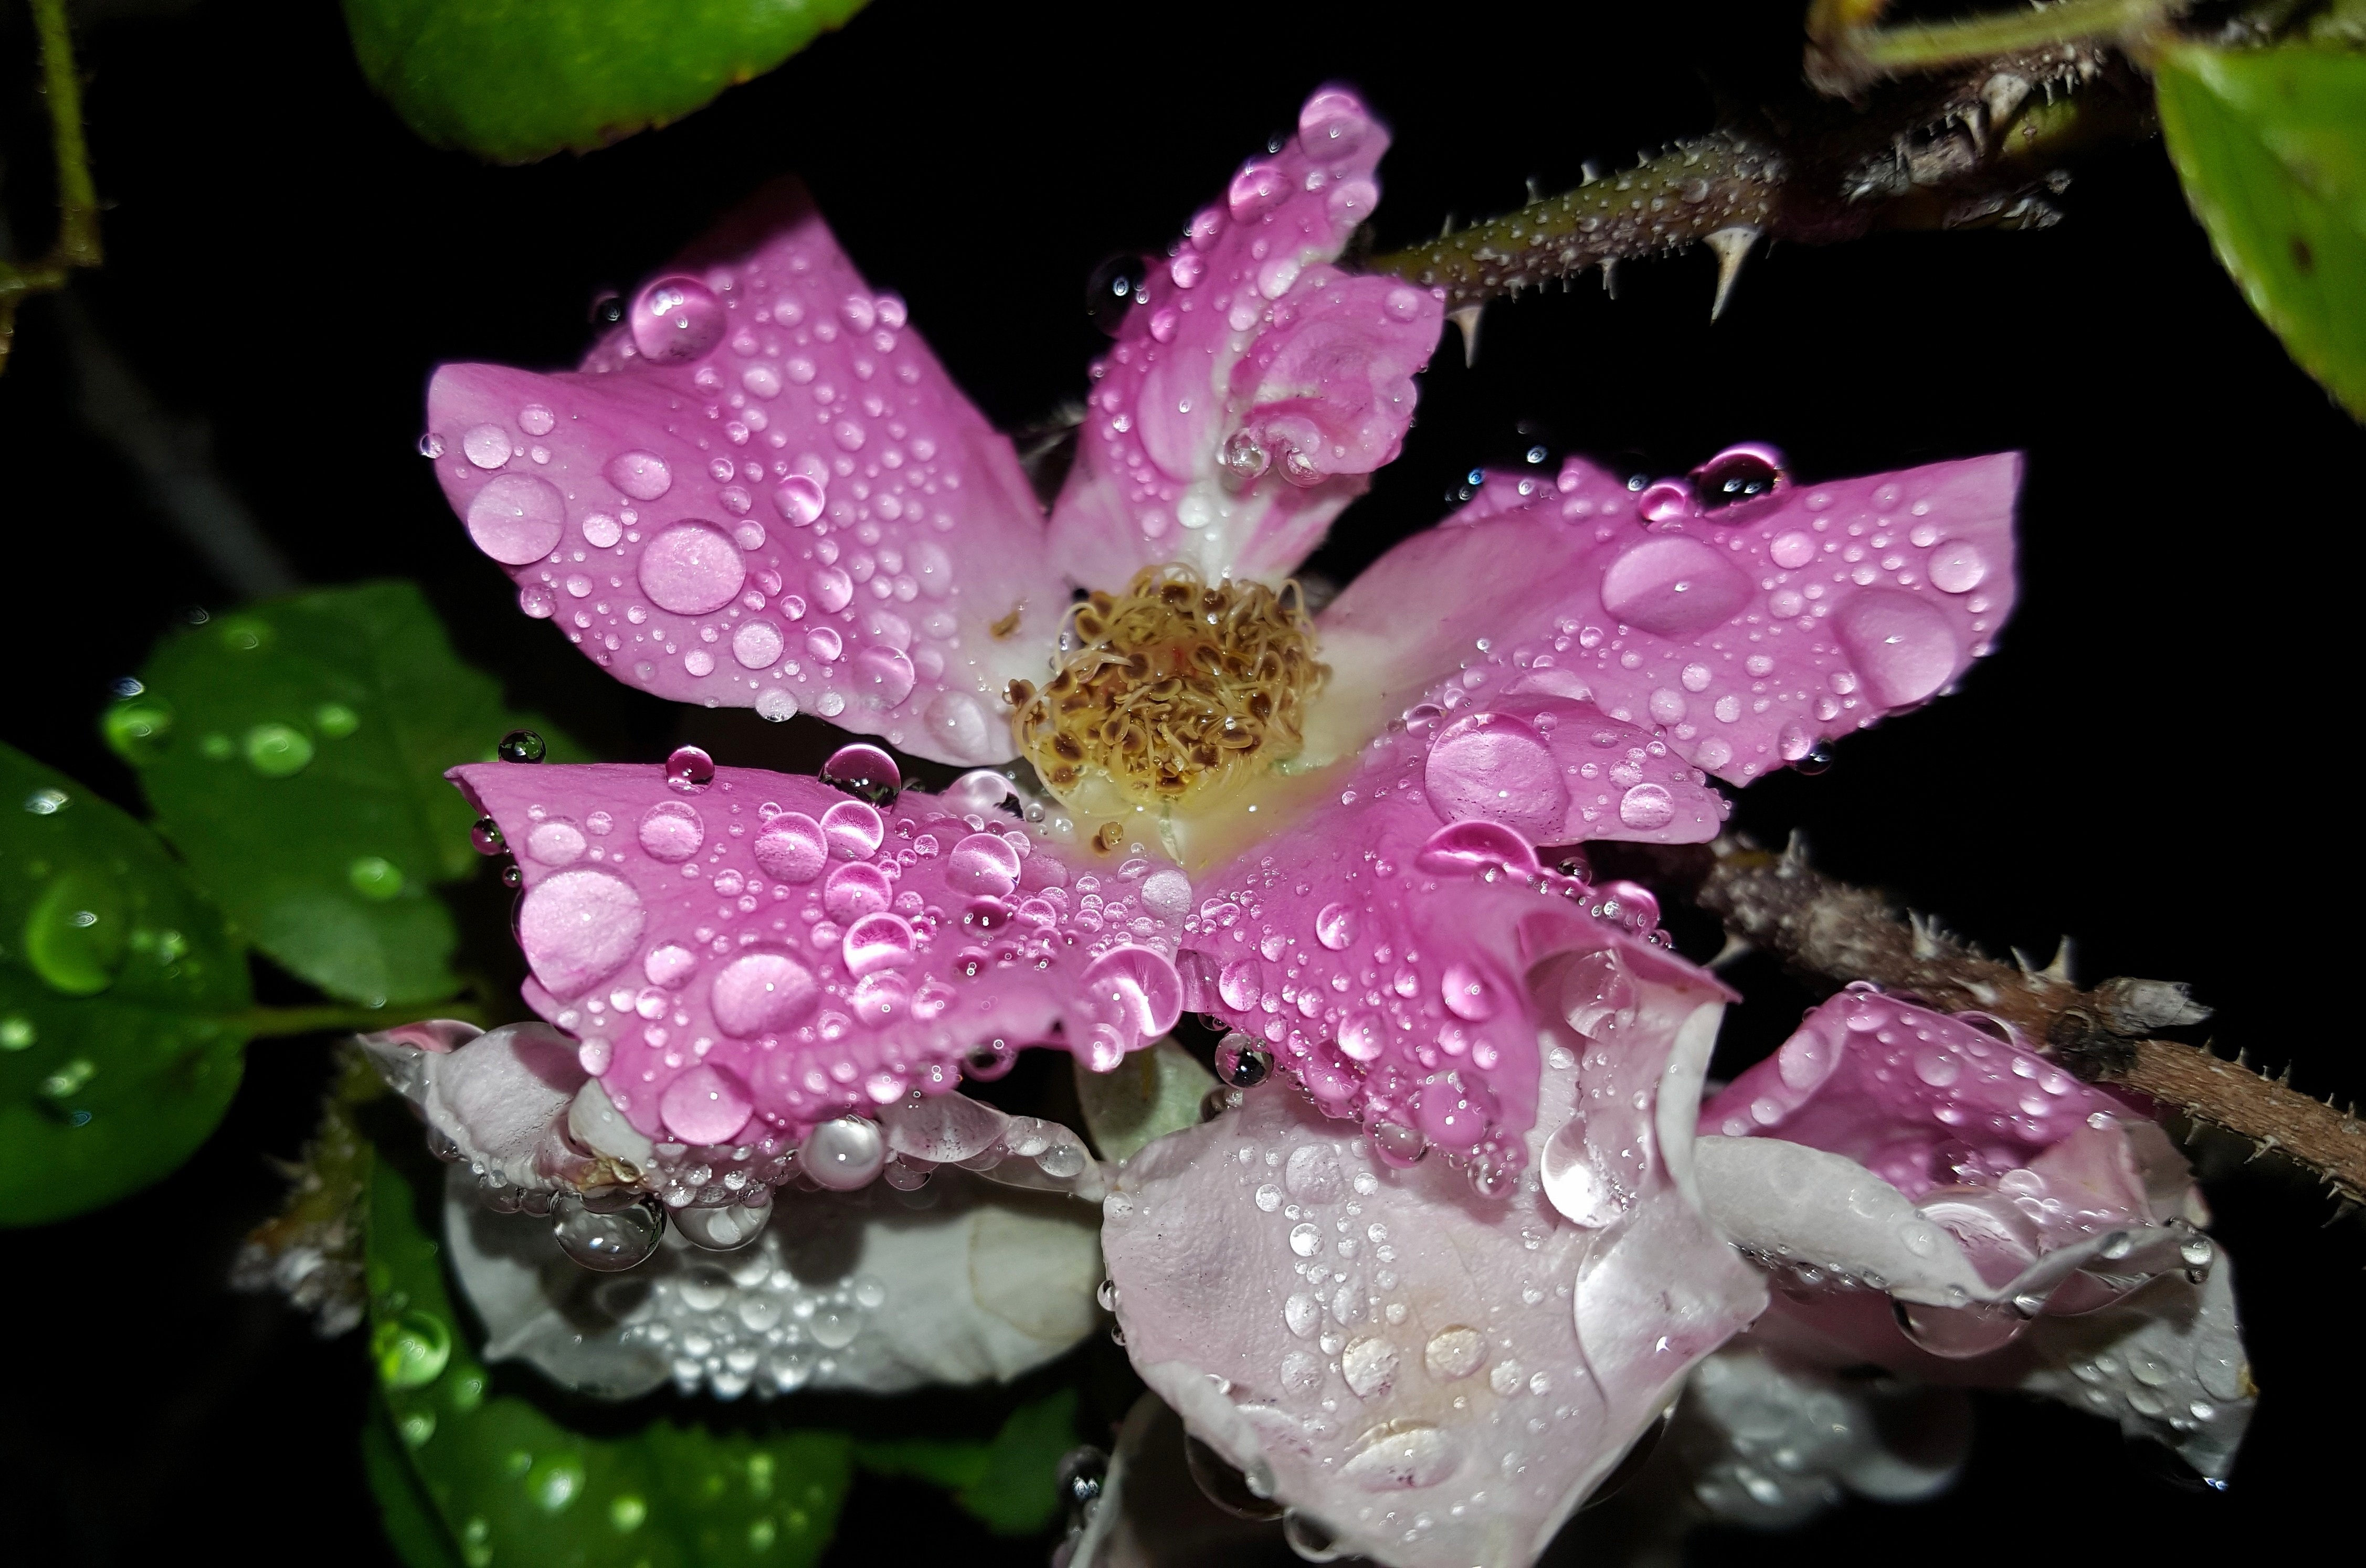
nature, blossom, sharp, dew, plant, night, photography, rain, flower, petal, bloom, wet, dark, rose, pollen, botany, garden, pink, flora, close up, leaves, colors, droplets, petals, shrub, thorns, pink rose, botanic, moisture, pink flower, wild rose, macro photography, black background, thorny, flowering plant, water droplets, rosaceae, species rose, land plant